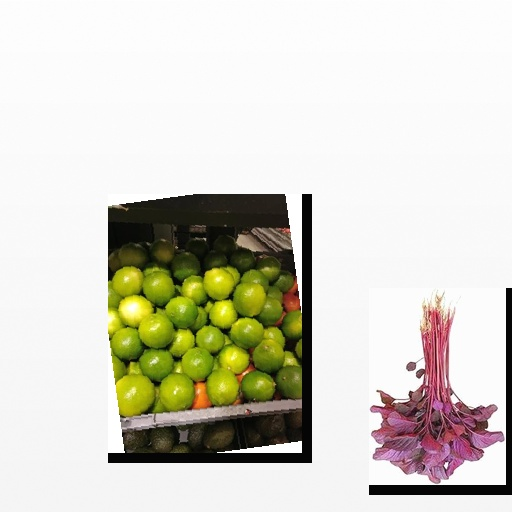
Food items: amaranth, lime